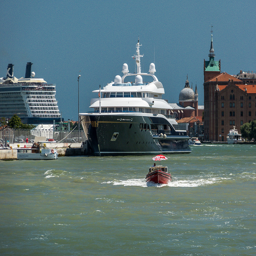
A large yacht is docked near a cruise ship.
A small red boat drives through the water in front of a docked cruise ship.
A large ship in a dock area of the ocean
A small motor boat moving through the water with a couple of luxury ships behind.
A cruise ship and luxury liner dock near a large hotel.